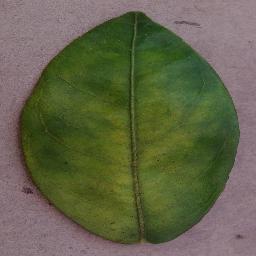
Label: Orange___Haunglongbing_(Citrus_greening)